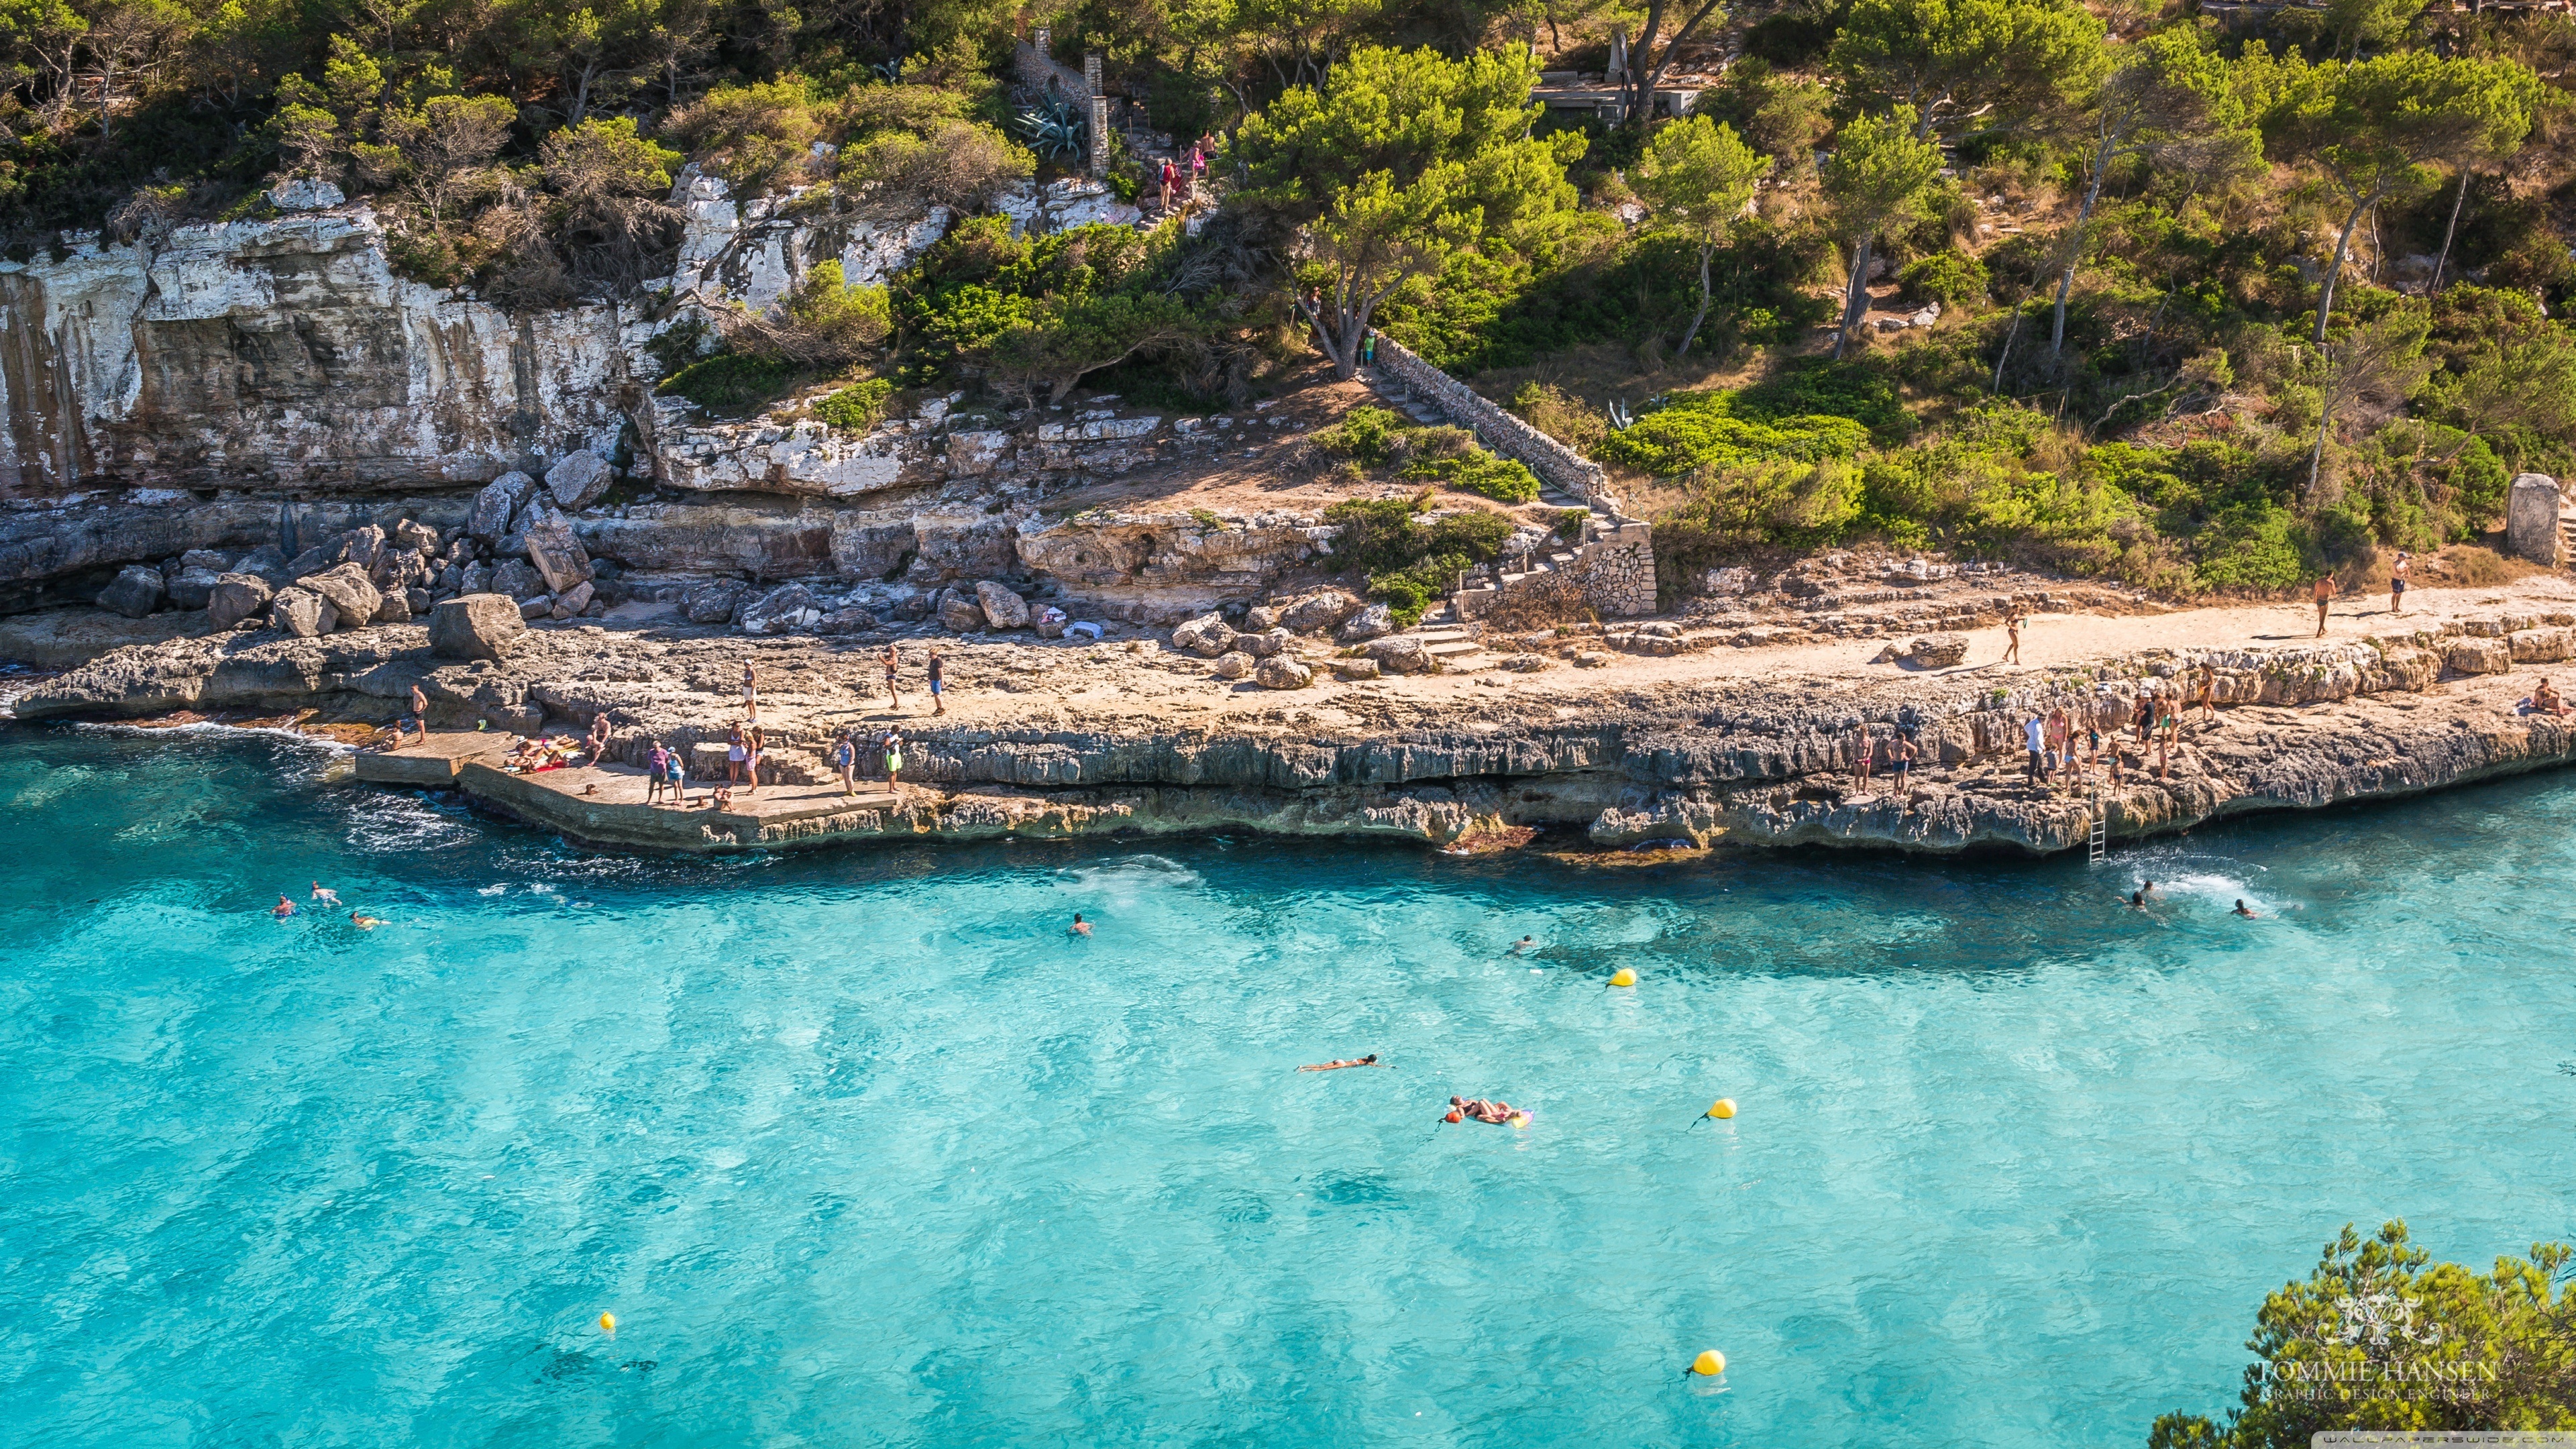
landscape, sea, coast, water, outdoor, vacation, coastline, cliff, cove, tropical, lagoon, bay, terrain, swimming, tropical island